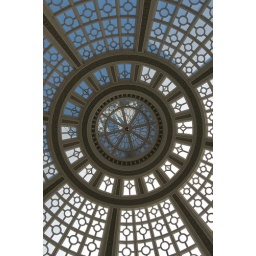
This is the glass roof in the new San Francisco Centre Westfield Mall on Market Street